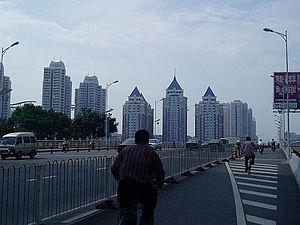
Fuzhou, anciennement Hougouan est la capitale de la province chinoise du Fujian. La ville-préfecture comptait, lors du recensement de 2010, 7 115 370 habitants dont 4 408 076 habitants urbains, soit 61,95 % de la population totale, tandis que la population rurale était de 2 707 294 habitants, soit 38,05 %.